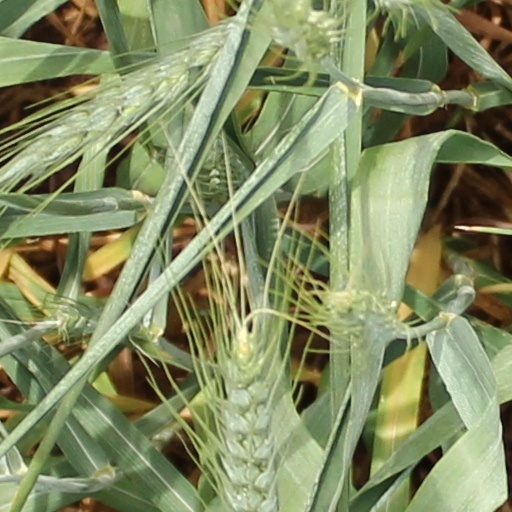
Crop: wheat